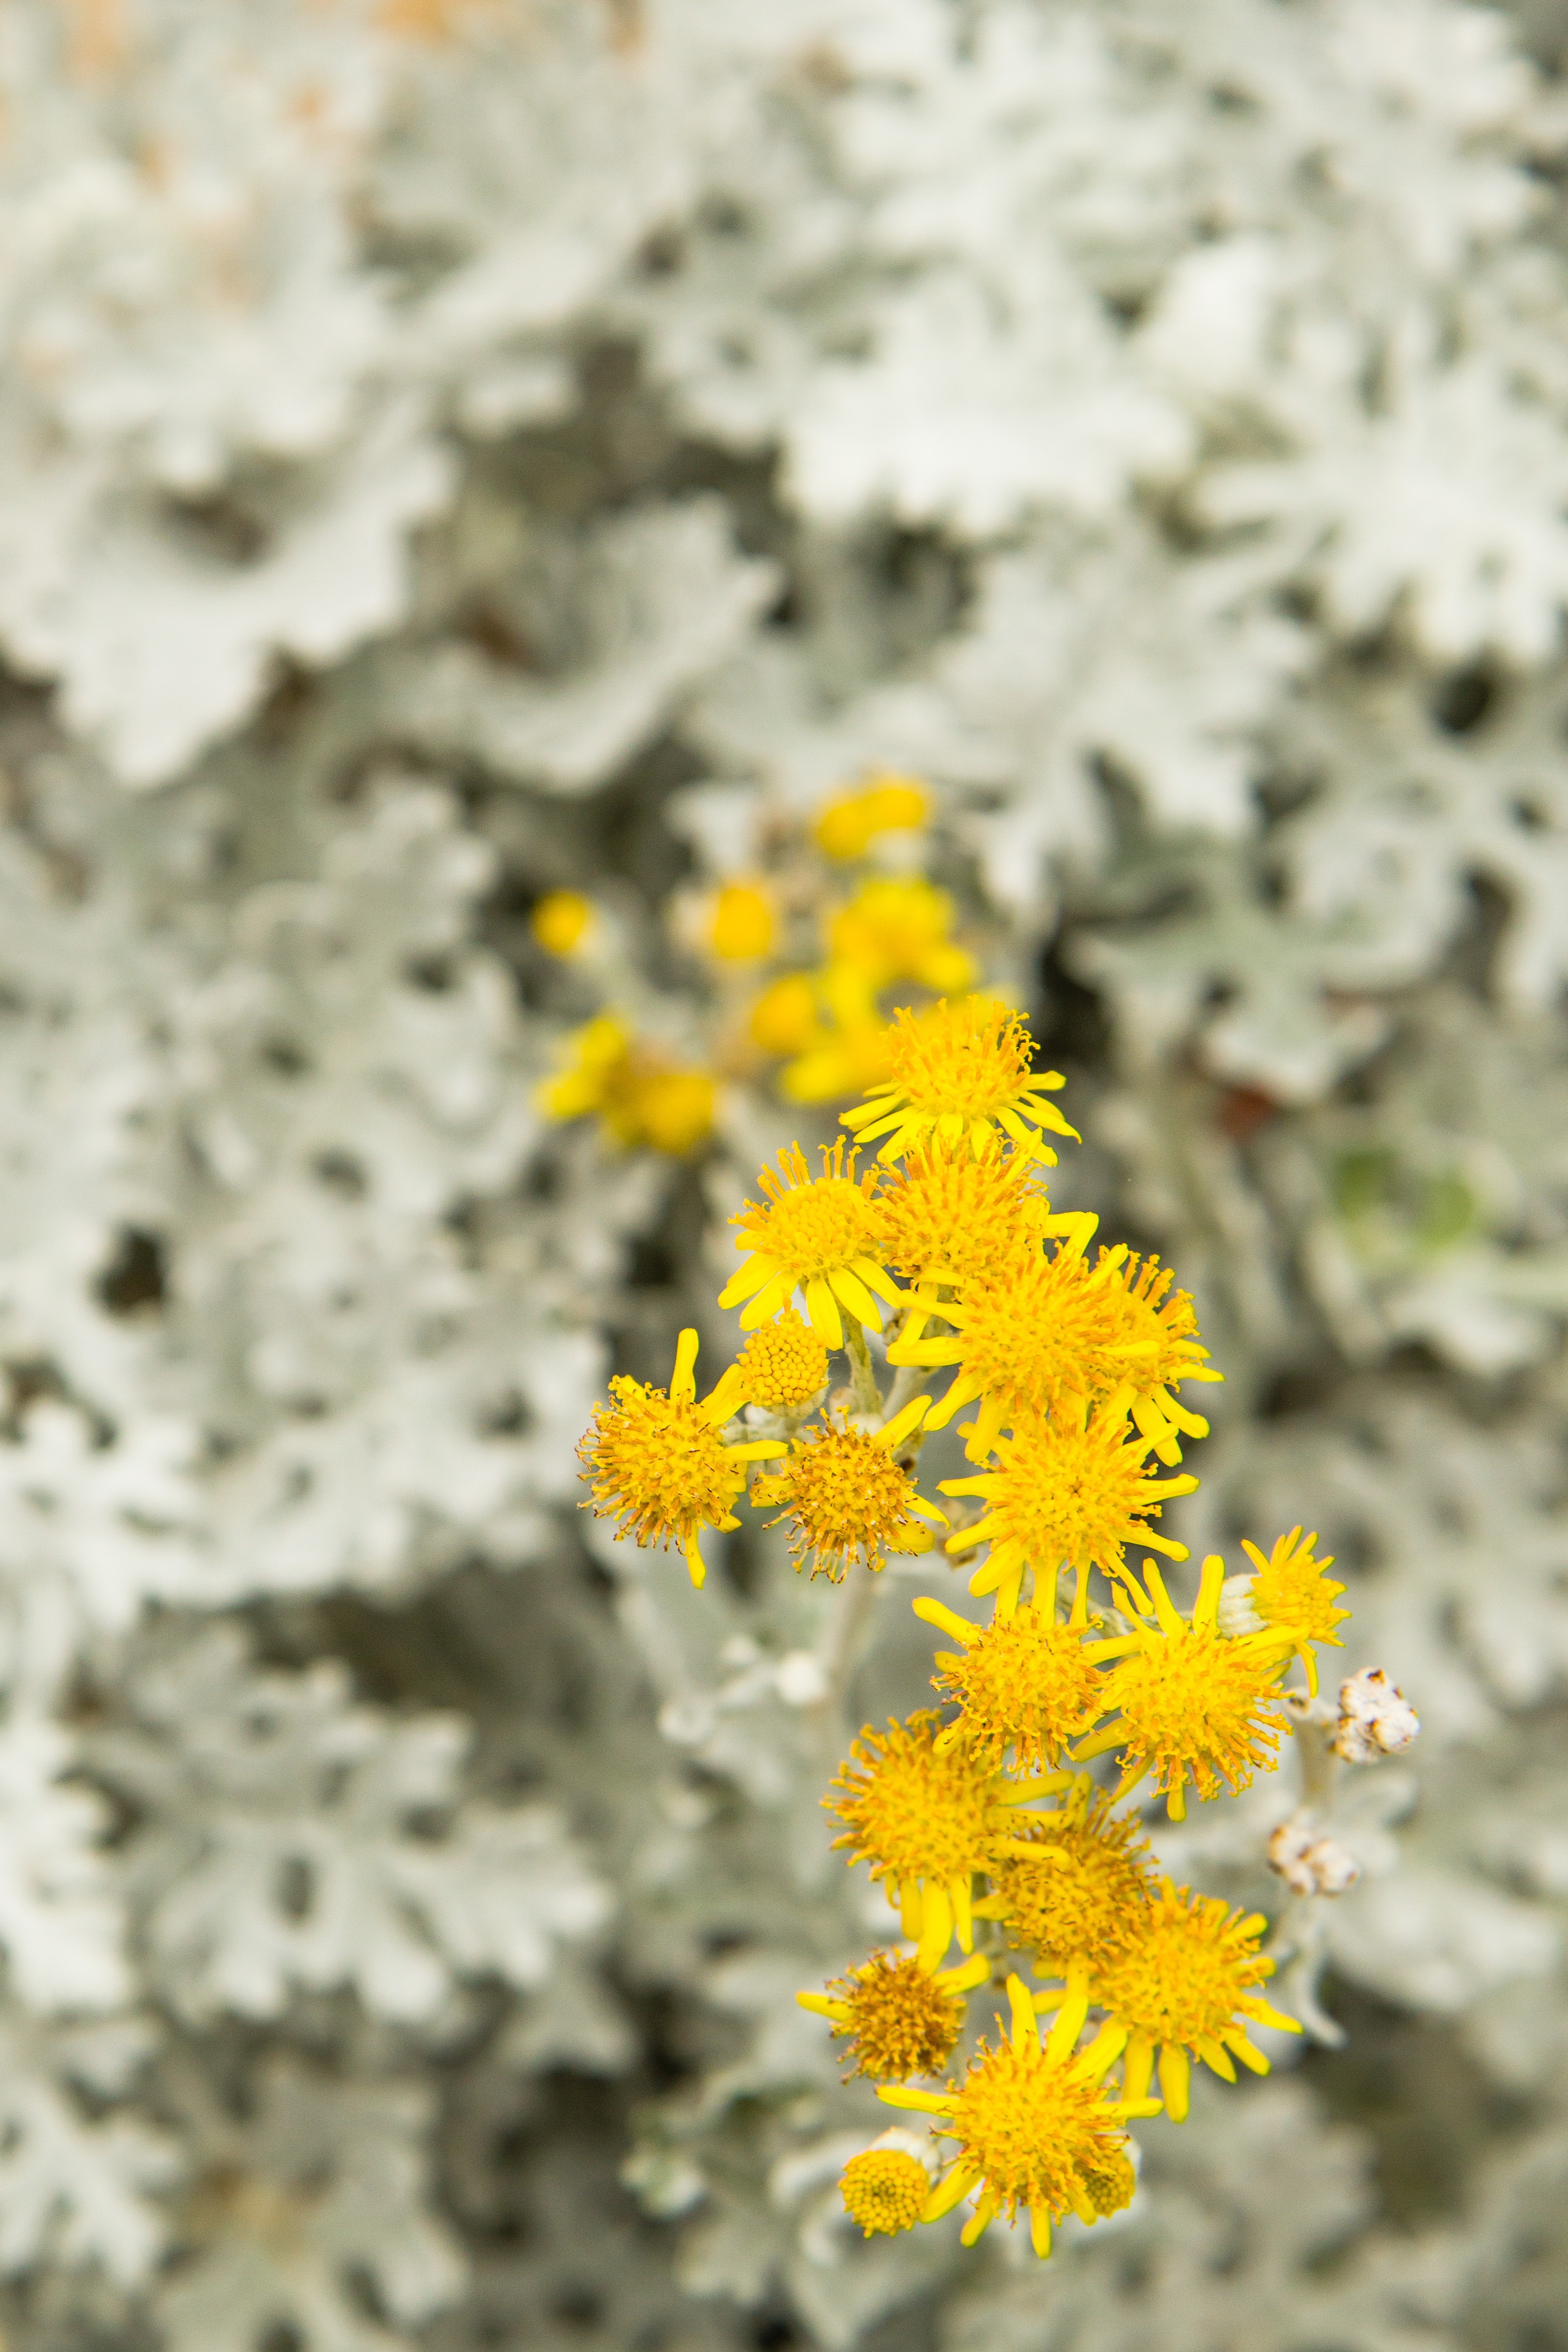
nature, plant, white, leaf, flower, frost, contrast, botany, yellow, flora, wildflower, flowers, grey, macro photography, flowering plant, daisy family, land plant